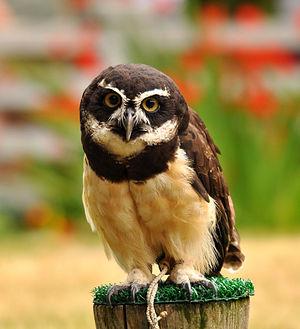
La Chouette à lunettes est une espèce de chouettes originaire d'Amérique centrale, du nord de l'Amérique du Sud et de certaines îles des Caraïbes. Elle se prénomme "murucututu" en Brésilien.